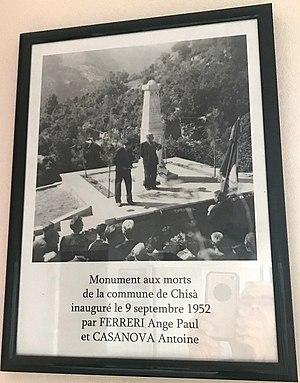
photo d'un cadre photo accroché au mur dans la mairie du village
Chisa est une commune française située dans la circonscription départementale de la Haute-Corse et le territoire de la collectivité de Corse. Elle appartient à l'ancienne piève de Coasina, dans le Fiumorbo.